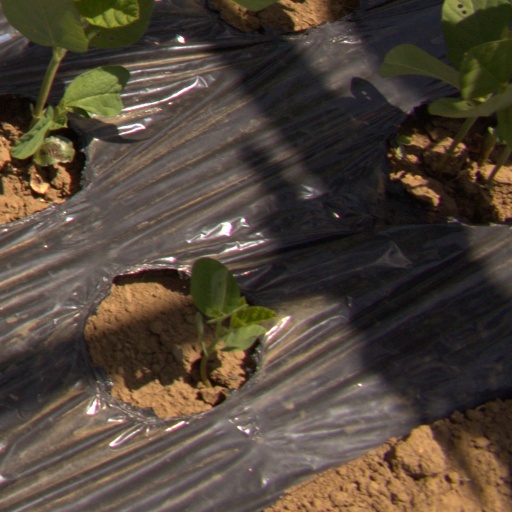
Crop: Jerusalem artichoke